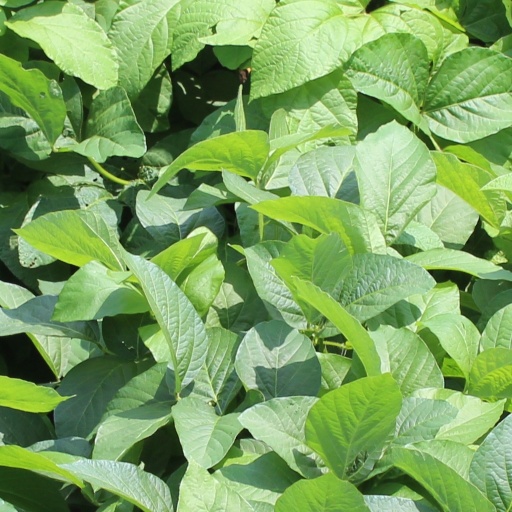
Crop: soybean